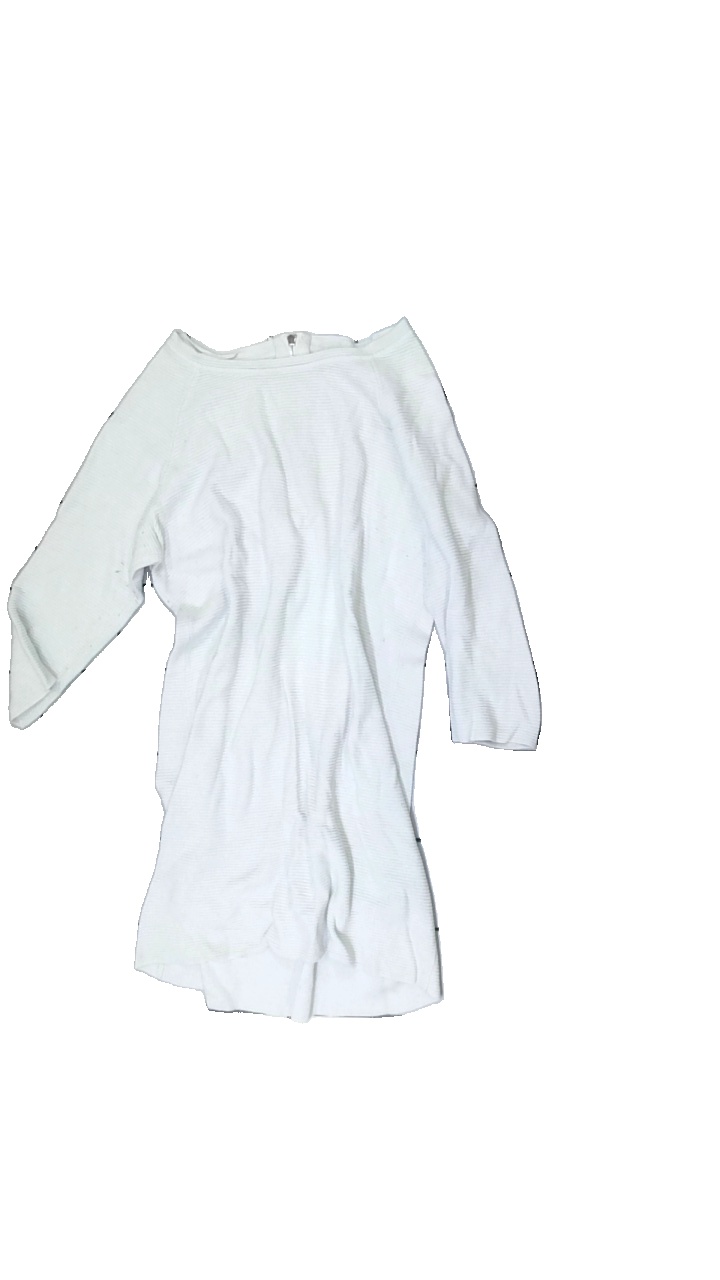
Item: Sweater (Ladies)
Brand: Only
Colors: White
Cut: Regular, C-collar, Long
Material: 55% cotton, 45% nylon
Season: All
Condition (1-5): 3
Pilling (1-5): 2
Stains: Minor
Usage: Export
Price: <50